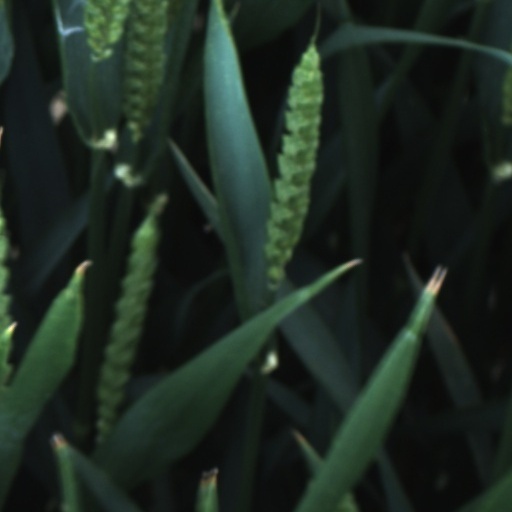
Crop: wheat